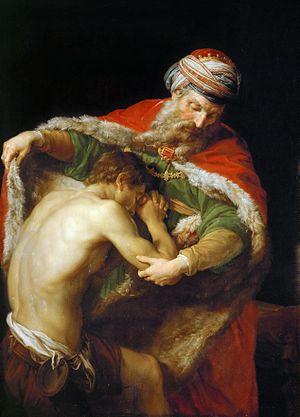
Les personnages de l'Histoire de Tom Jones, enfant trouvé, roman considéré comme le chef-d'œuvre de Henry Fielding, sont nombreux et représentatifs de toutes les classes sociales de l'Angleterre du milieu du XVIIIᵉ siècle.
Le Fils prodigue est l'une des paraboles donnée par Jésus de Nazareth, également appelée parabole du Fils perdu ou de l’Enfant prodigue ; on l'appelle quelquefois le Père miséricordieux, ou le Fils retrouvé, ou parabole du Père et des deux fils. Elle est relatée dans l'Évangile selon Luc 15:11–32, où elle forme la dernière partie d'une trilogie, immédiatement précédée par les paraboles de la Brebis égarée et celle de la Drachme perdue. Dans le domaine de l'exégèse biblique, elle appartient au Sondergut de cet évangile.